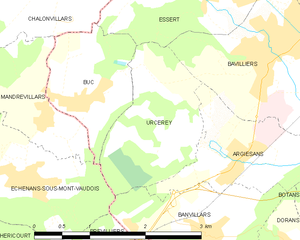
Carte des communes françaises Urcerey